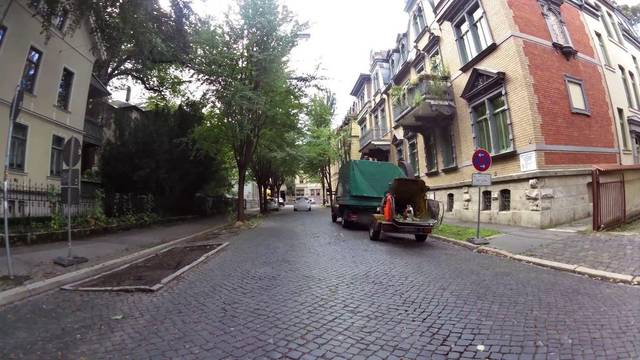
Region: Germany
Coordinates: 50.976, 11.322